2019 London Spitfire season

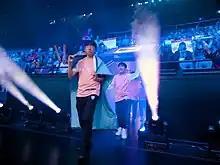
The London Spitfire walking to the stage for their first match of Stage 4.

London opened their season on 14 February against the Philadelphia Fusion – a rematch of the 2018 Overwatch League Grand Finals. The team went on to lose the match by a score of 1–3. The Spitfire finished Stage 1 with a 3–4 record, failing to advance to the Stage playoffs.